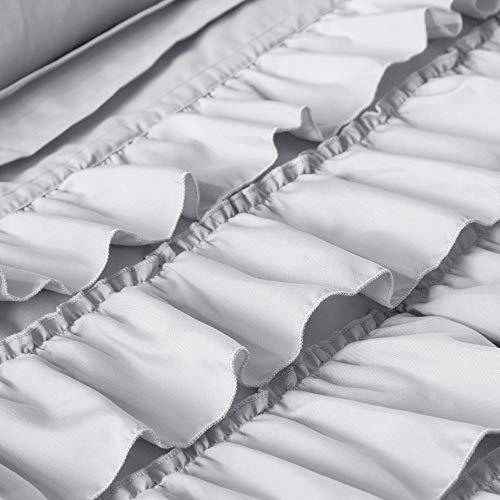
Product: Intelligent Design Waterfall Comforter Set Twin/Twin XL Size - Grey, Ruffles – 4 Piece Bed Sets – Ultra Soft Microfiber Teen Bedding for Girls Bedroom
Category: Home & Kitchen | Bedding | Kids' Bedding | Comforters & Sets | Comforter Sets
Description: Comforter/Sham: 100% polyester solid microfiber with ruffles, brushed microfiber reverse, 200 gram polyester filling Pillow: polyester cover and polyester filling.
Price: $46.34
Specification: ProductDimensions:90x68x1inches|ItemWeight:7.48pounds|ShippingWeight:8.2pounds(Viewshippingratesandpolicies)|Manufacturer:IntelligentDesign|ASIN:B01LWVQ56Z|Itemmodelnumber:ID10-1055